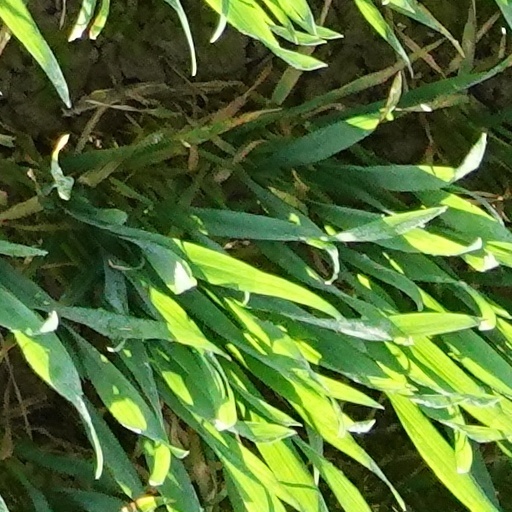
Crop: wheat